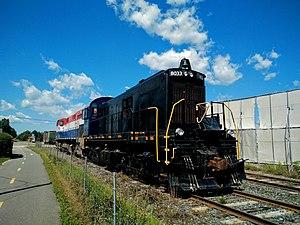
Locomotive 8033 du Chemin de fer Sartigan, opérateur des voies du Chemin de fer Québec Central au centre de transbordement de Scott (Québec).
Le Chemin de fer Québec Central a été construit en 1870. D'abord tracé dans le but de relier Lévis aux États-Unis, la réalisation d'une telle voie fut bloquée par le relief de la région.
Scott est une municipalité du Québec située dans la MRC de La Nouvelle-Beauce dans la Chaudière-Appalaches.